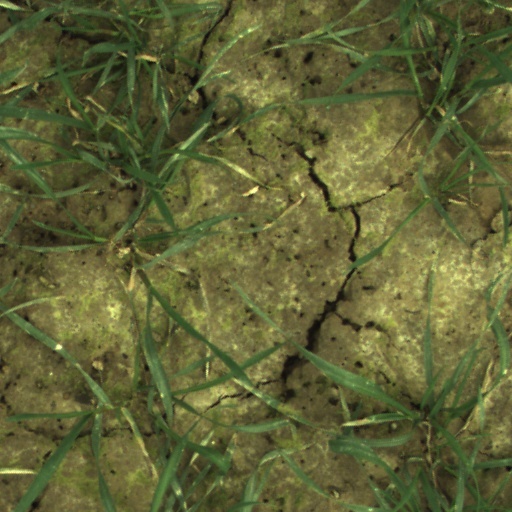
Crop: wheat